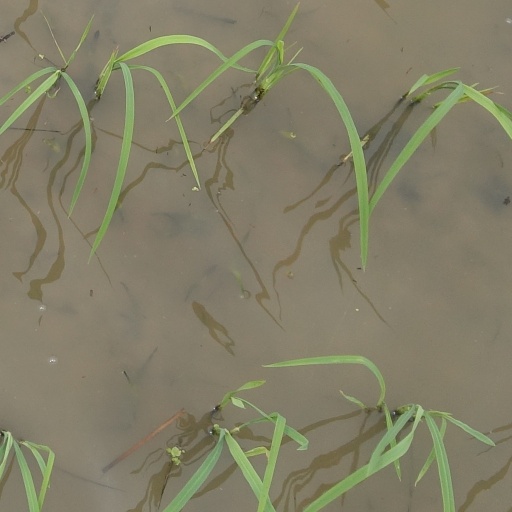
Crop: rice